North Borneo

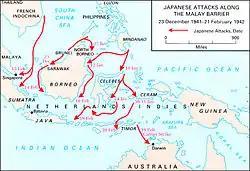
Japanese military movement throughout the Malay Archipelago from 1941 to 1942

During World War II, the Japanese invasion of Borneo began with the unopposed landing of the Japanese forces at Miri and Seria on 16 December 1941, with the objective of securing oil supplies. On 1 January 1942, the Japanese navy landed unopposed in Labuan. The next day, the Japanese landed at Mempakul in North Borneo. After negotiations with the Officers-in-charge of Jesselton for its surrender, while they were waiting for troop reinforcements, Jesselton was occupied by the Japanese on 8 January. Another Japanese army detachment arrived from Mindanao and began to land on Tarakan Island, before proceeding to Sandakan on 17 January. The Japanese arrival was met with no strong resistance, as the protectorate mainly relied on the Royal Navy for defence. Although North Borneo had a police force, it never had its own army or navy. By the end of January, North Borneo was completely occupied by the Japanese. It was administered as part of the Empire of Japan, with the officers of the chartered company being allowed to continued administration under Japanese supervision.